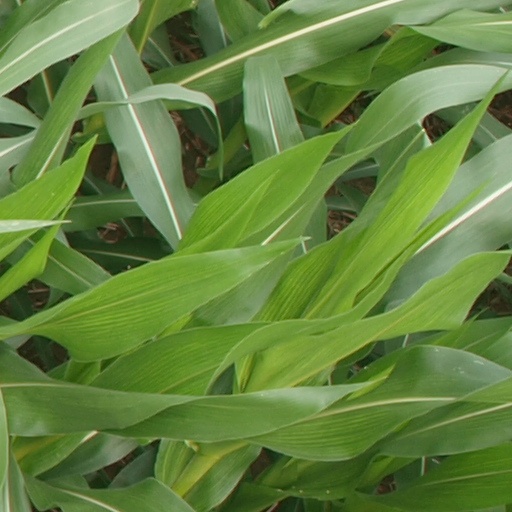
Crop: maize; corn